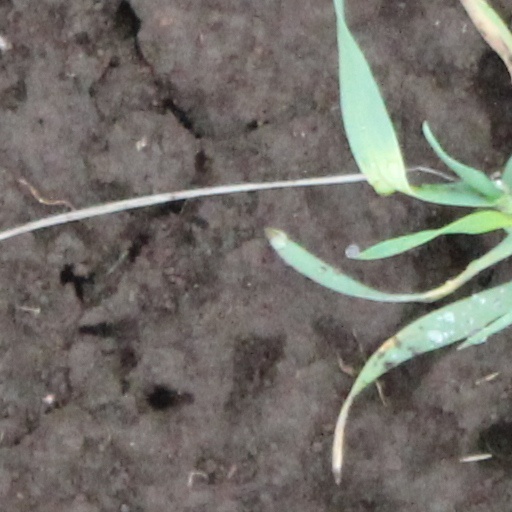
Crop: wheat